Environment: real
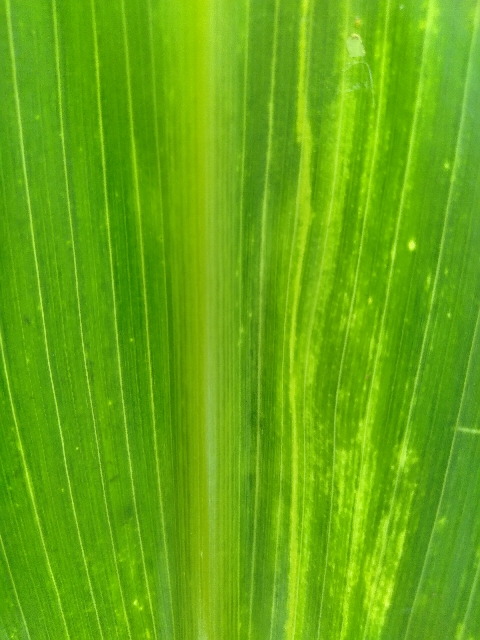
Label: lethal_necrosis